Jens Beckert

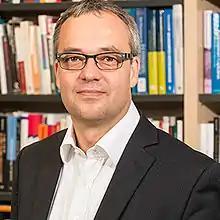
Jens Beckert

Jens Beckert (born 21 July 1967, in Frankfurt am Main) is a German sociologist with a strong interest in economic sociology. The author of books on inherited wealth and the social foundations of economic efficiency and imagined futures in the economy, he focuses on the role of the economy in society – especially based on studies of markets – as well as organizational sociology, the sociology of inheritance, and sociological theory. He is director at the Max Planck Institute for the Study of Societies (MPIfG) in Cologne, Germany, and a member of the Berlin-Brandenburg Academy of Sciences and Humanities.